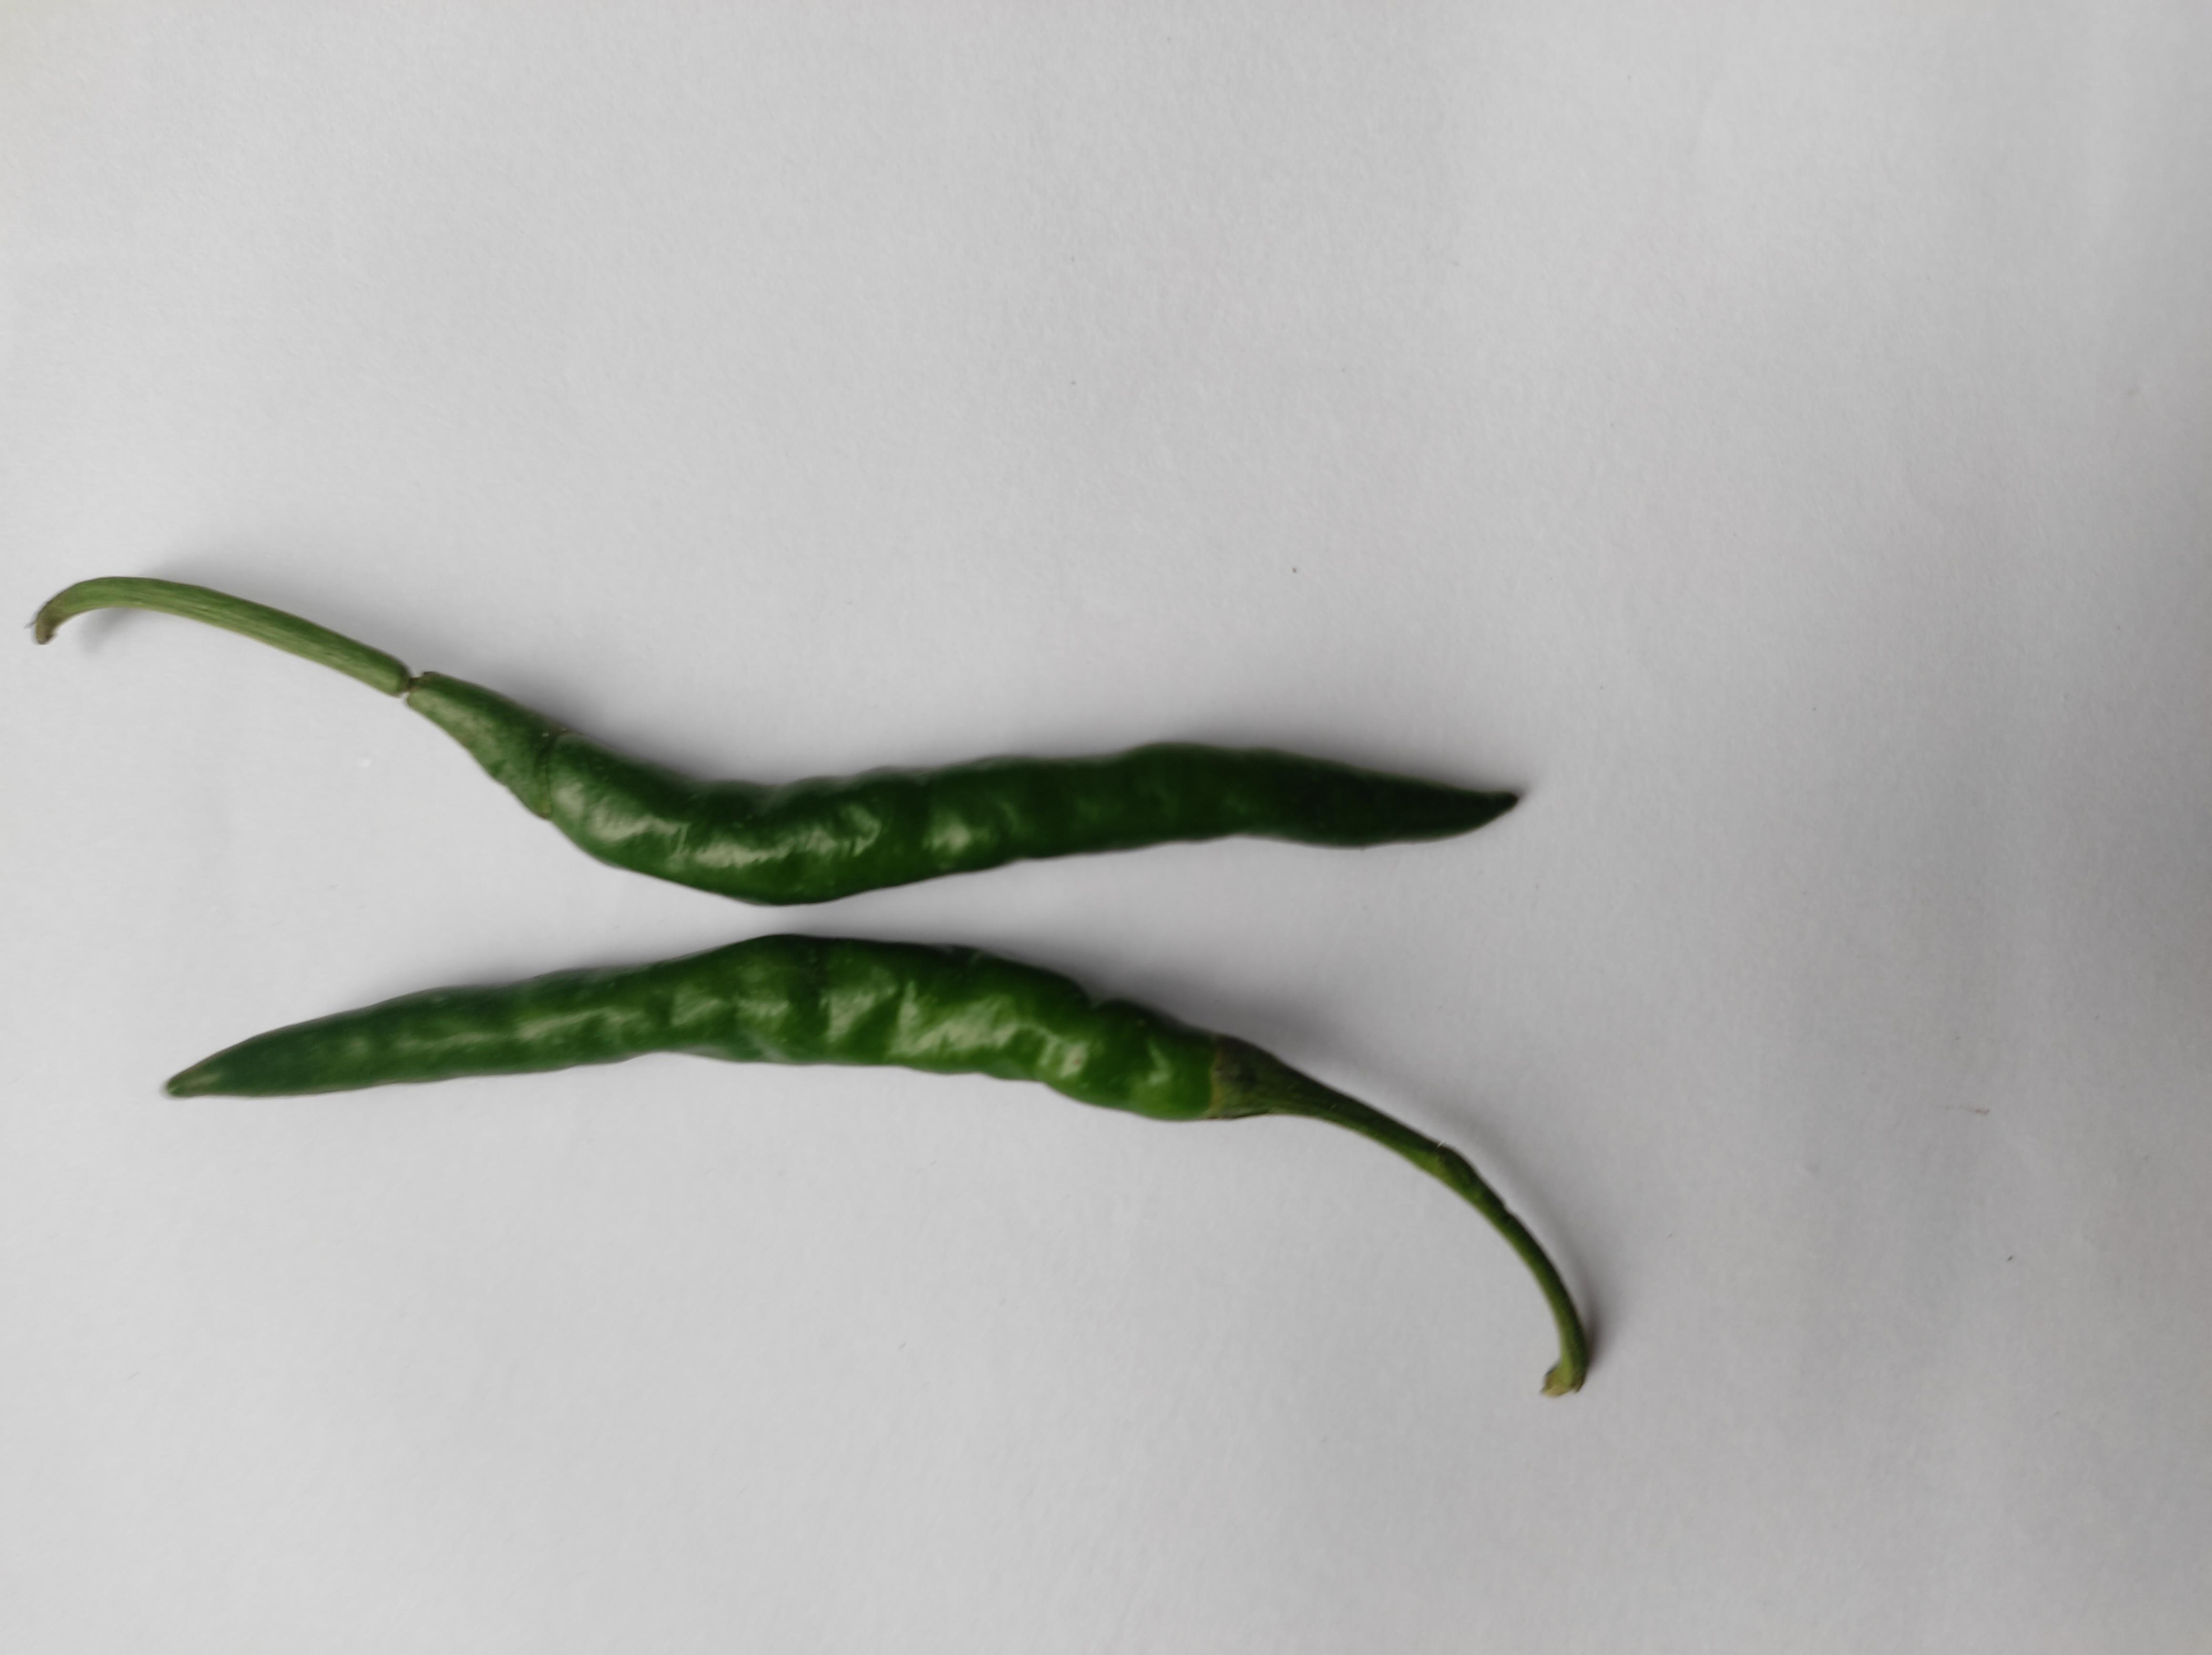
Label: Green Chili